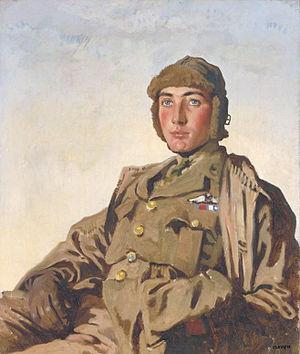
Caroline Augusta Foley Rhys Davids, née le 27 septembre 1857 à Wadhurst et morte le 26 juin 1942 à Chipstead, est une traductrice et spécialiste du pâli. De 1923 à 1942, elle présida la Pali Text Society qui avait été fondée en 1881 par son mari, Thomas William Rhys Davids.